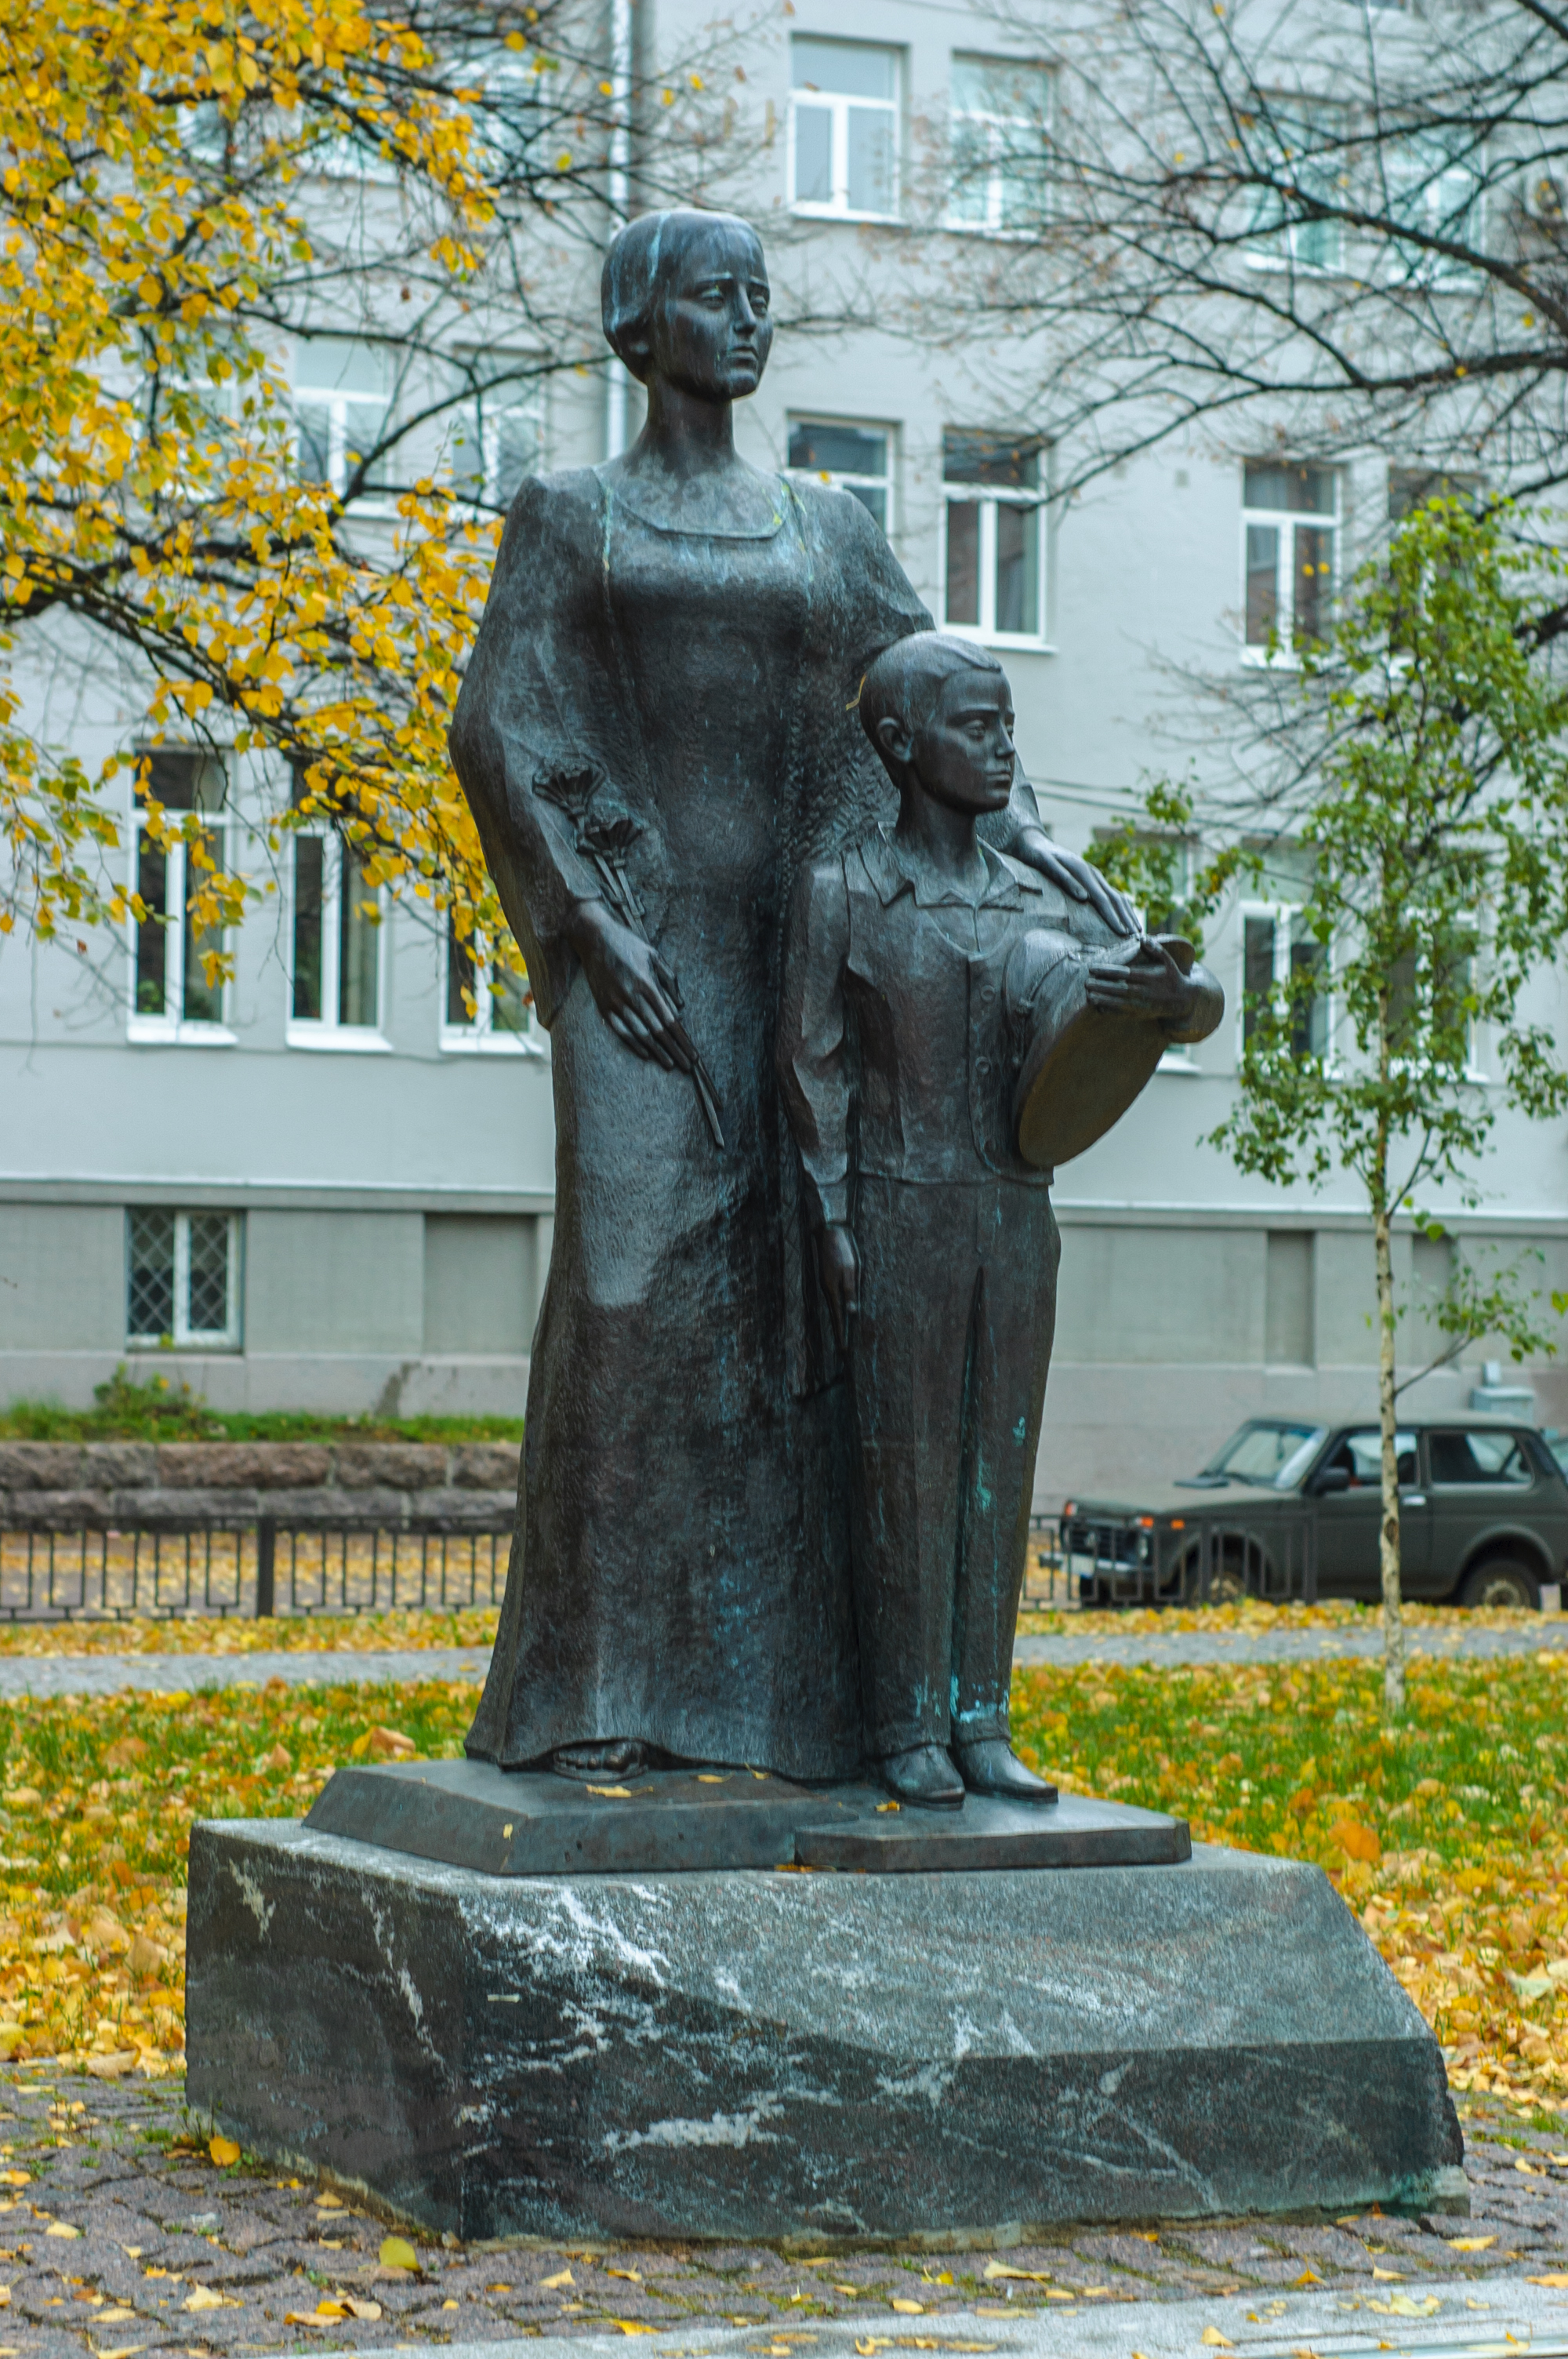
images, plant, wheel, window, tree, botany, statue, sculpture, tire, art, grass, building, monument, classical sculpture, metal, city, car, trunk, leisure, spring, garden, nonbuilding structure, memorial, bronze sculpture, artwork, visual arts, national historic landmark, stone carving, shrub, park, landscaping